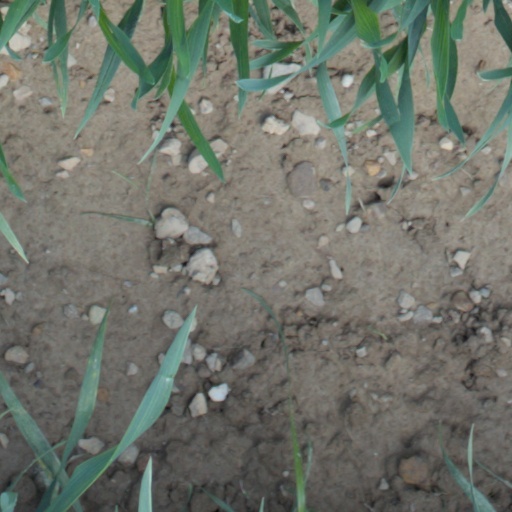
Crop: wheat